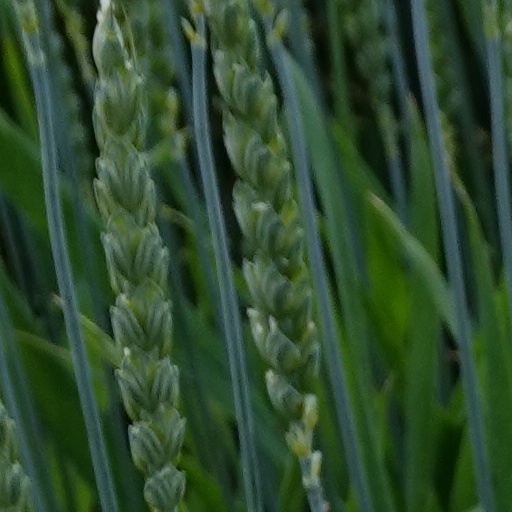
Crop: wheat